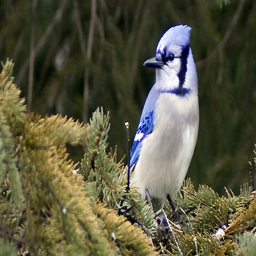
a white bird on a nest looking aroung
The colorful Bluebird sits within the pine needles.
A blue jay stands on a tree branch.
A blue bird perched on top of a tree branch.
The blue bird is perched on the branch of the tree.